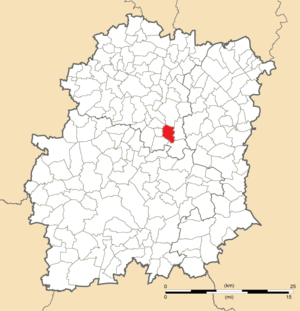
Carte de position de Marolles-en-Hurepoix en Essonne (91)
Marolles-en-Hurepoix est une commune française située à trente-trois kilomètres au sud de Paris dans le département de l'Essonne en région Île-de-France.